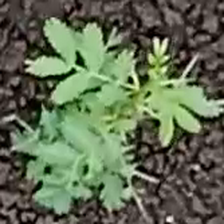
Weed species: Dwarf_cassia_(Chamaecrista pumila)